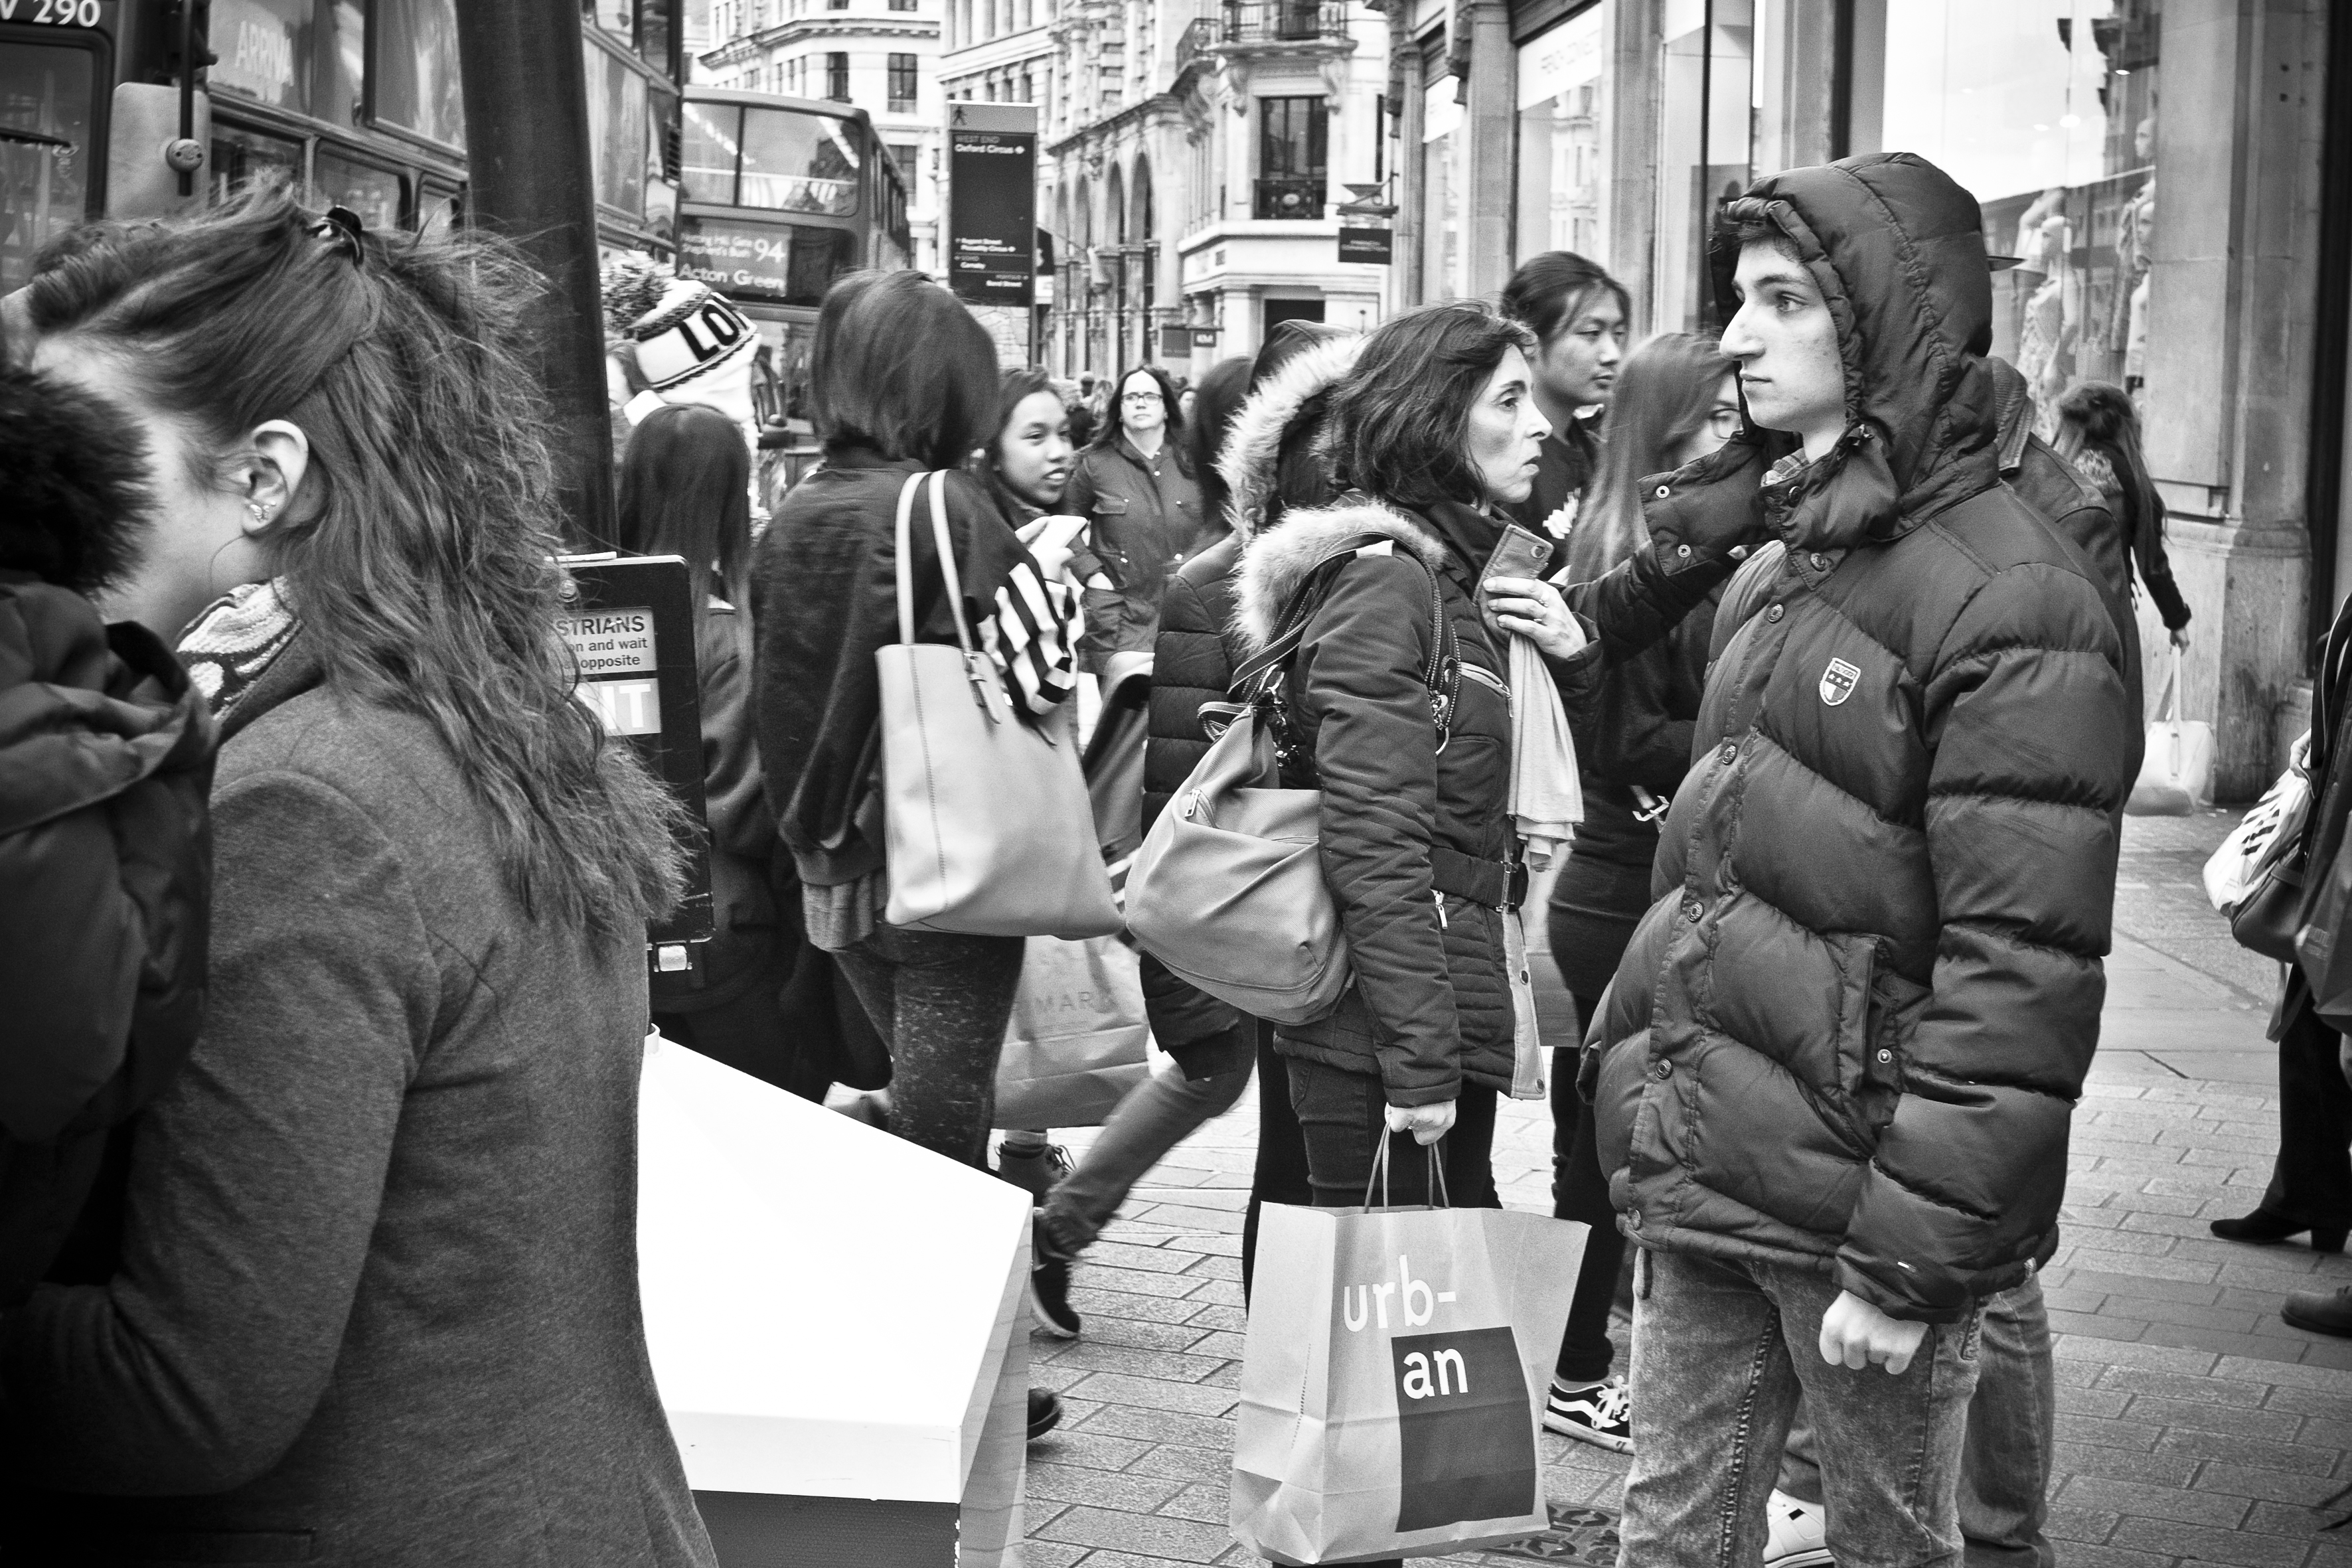
person, black and white, people, road, street, photography, urban, crowd, travel, fujifilm, fashion, market, black, monochrome, uk, england, bw, blackandwhite, blackwhite, london, infrastructure, ngc, photograph, snapshot, noiretblanc, fuji, fujixt1, fujix, monochrome photography